Tideway

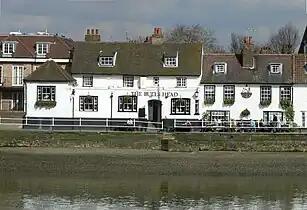
Historic riverside pub, Strand-on-the-Green, Chiswick

The Pool of London is divided into two parts, the Lower Pool and Upper Pool. The Lower Pool traditionally runs from the Cherry Garden Pier in Rotherhithe to Tower Bridge. The Upper Pool consists of the section between Tower Bridge and London Bridge. In the 18th and 19th centuries the river was lined with nearly continuous walls of wharves running for miles along both banks, and hundreds of ships moored in the river or alongside the quays. The lack of capacity in the Pool of London prompted landowners to build London's Docklands with enclosed docks with better security and facilities. The abrupt collapse of commercial traffic in the Thames due to the introduction of shipping containers and coastal deep-water ports in the 1960s emptied the Pool and led to all of the wharves being closed down. The Lower Pool area was extensively redeveloped in the 1980s and 1990s to create new residential and commercial neighbourhoods, often using converted warehouses. In the Upper Pool this provided scope for office development in the City of London and Southwark.